Rudy Fernández (basketball)

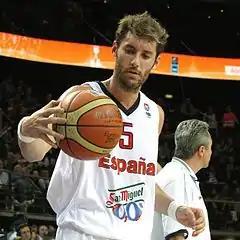
Rudy at the EuroBasket 2011.

As a member of the senior Spain national team, Fernández competed at the 2004 Summer Olympics, averaging 5.1 points per game, in 10.6 minutes per game. The next year, he played at the EuroBasket 2005, but his statistics were worse: 2.7 points per game, in 16.3 minutes, with a 31.6% FG% His third appearance with Spain's senior national team was at the 2006 FIBA World Championship, where he became an important player for the Spanish team, and contributed with 9.1 points, 2.3 rebounds, and 1.4 steals per game, to help his team win a gold medal.